New York State Route 425

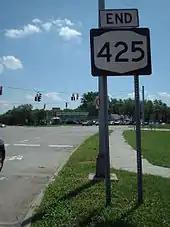
Southern terminus of NY 425 at I-290, CR 118 (Colvin Boulevard) and CR 130 (Eggert Road) in Tonawanda

NY 425 has two distinct sections, the Twin Cities Memorial Highway section in the Tonawandas, short but heavily trafficked; and the more lightly-used two-lane stretch in central and northern Niagara County. Niagara Falls Boulevard (US 62) loosely serves as a divider between the two sections. Most of the route is maintained by the New York State Department of Transportation (NYSDOT); however, one segment in the city of North Tonawanda—from the north end of the Twin Cities Memorial Highway to the northern city line—is locally maintained.